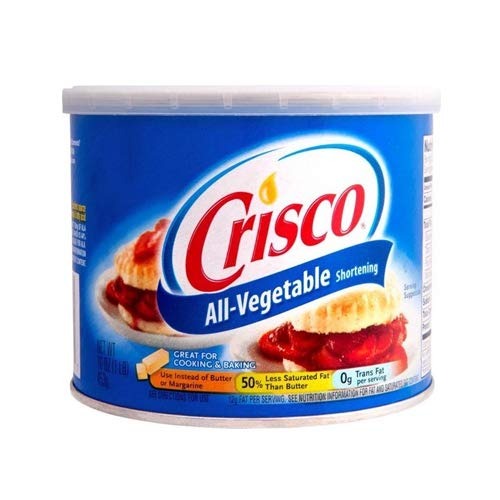
Item Name: Crisco All-Vegetable Shortening (Pack of 4) 16 oz Containers
Value: 64.0
Unit: Ounce

Price: 6.68